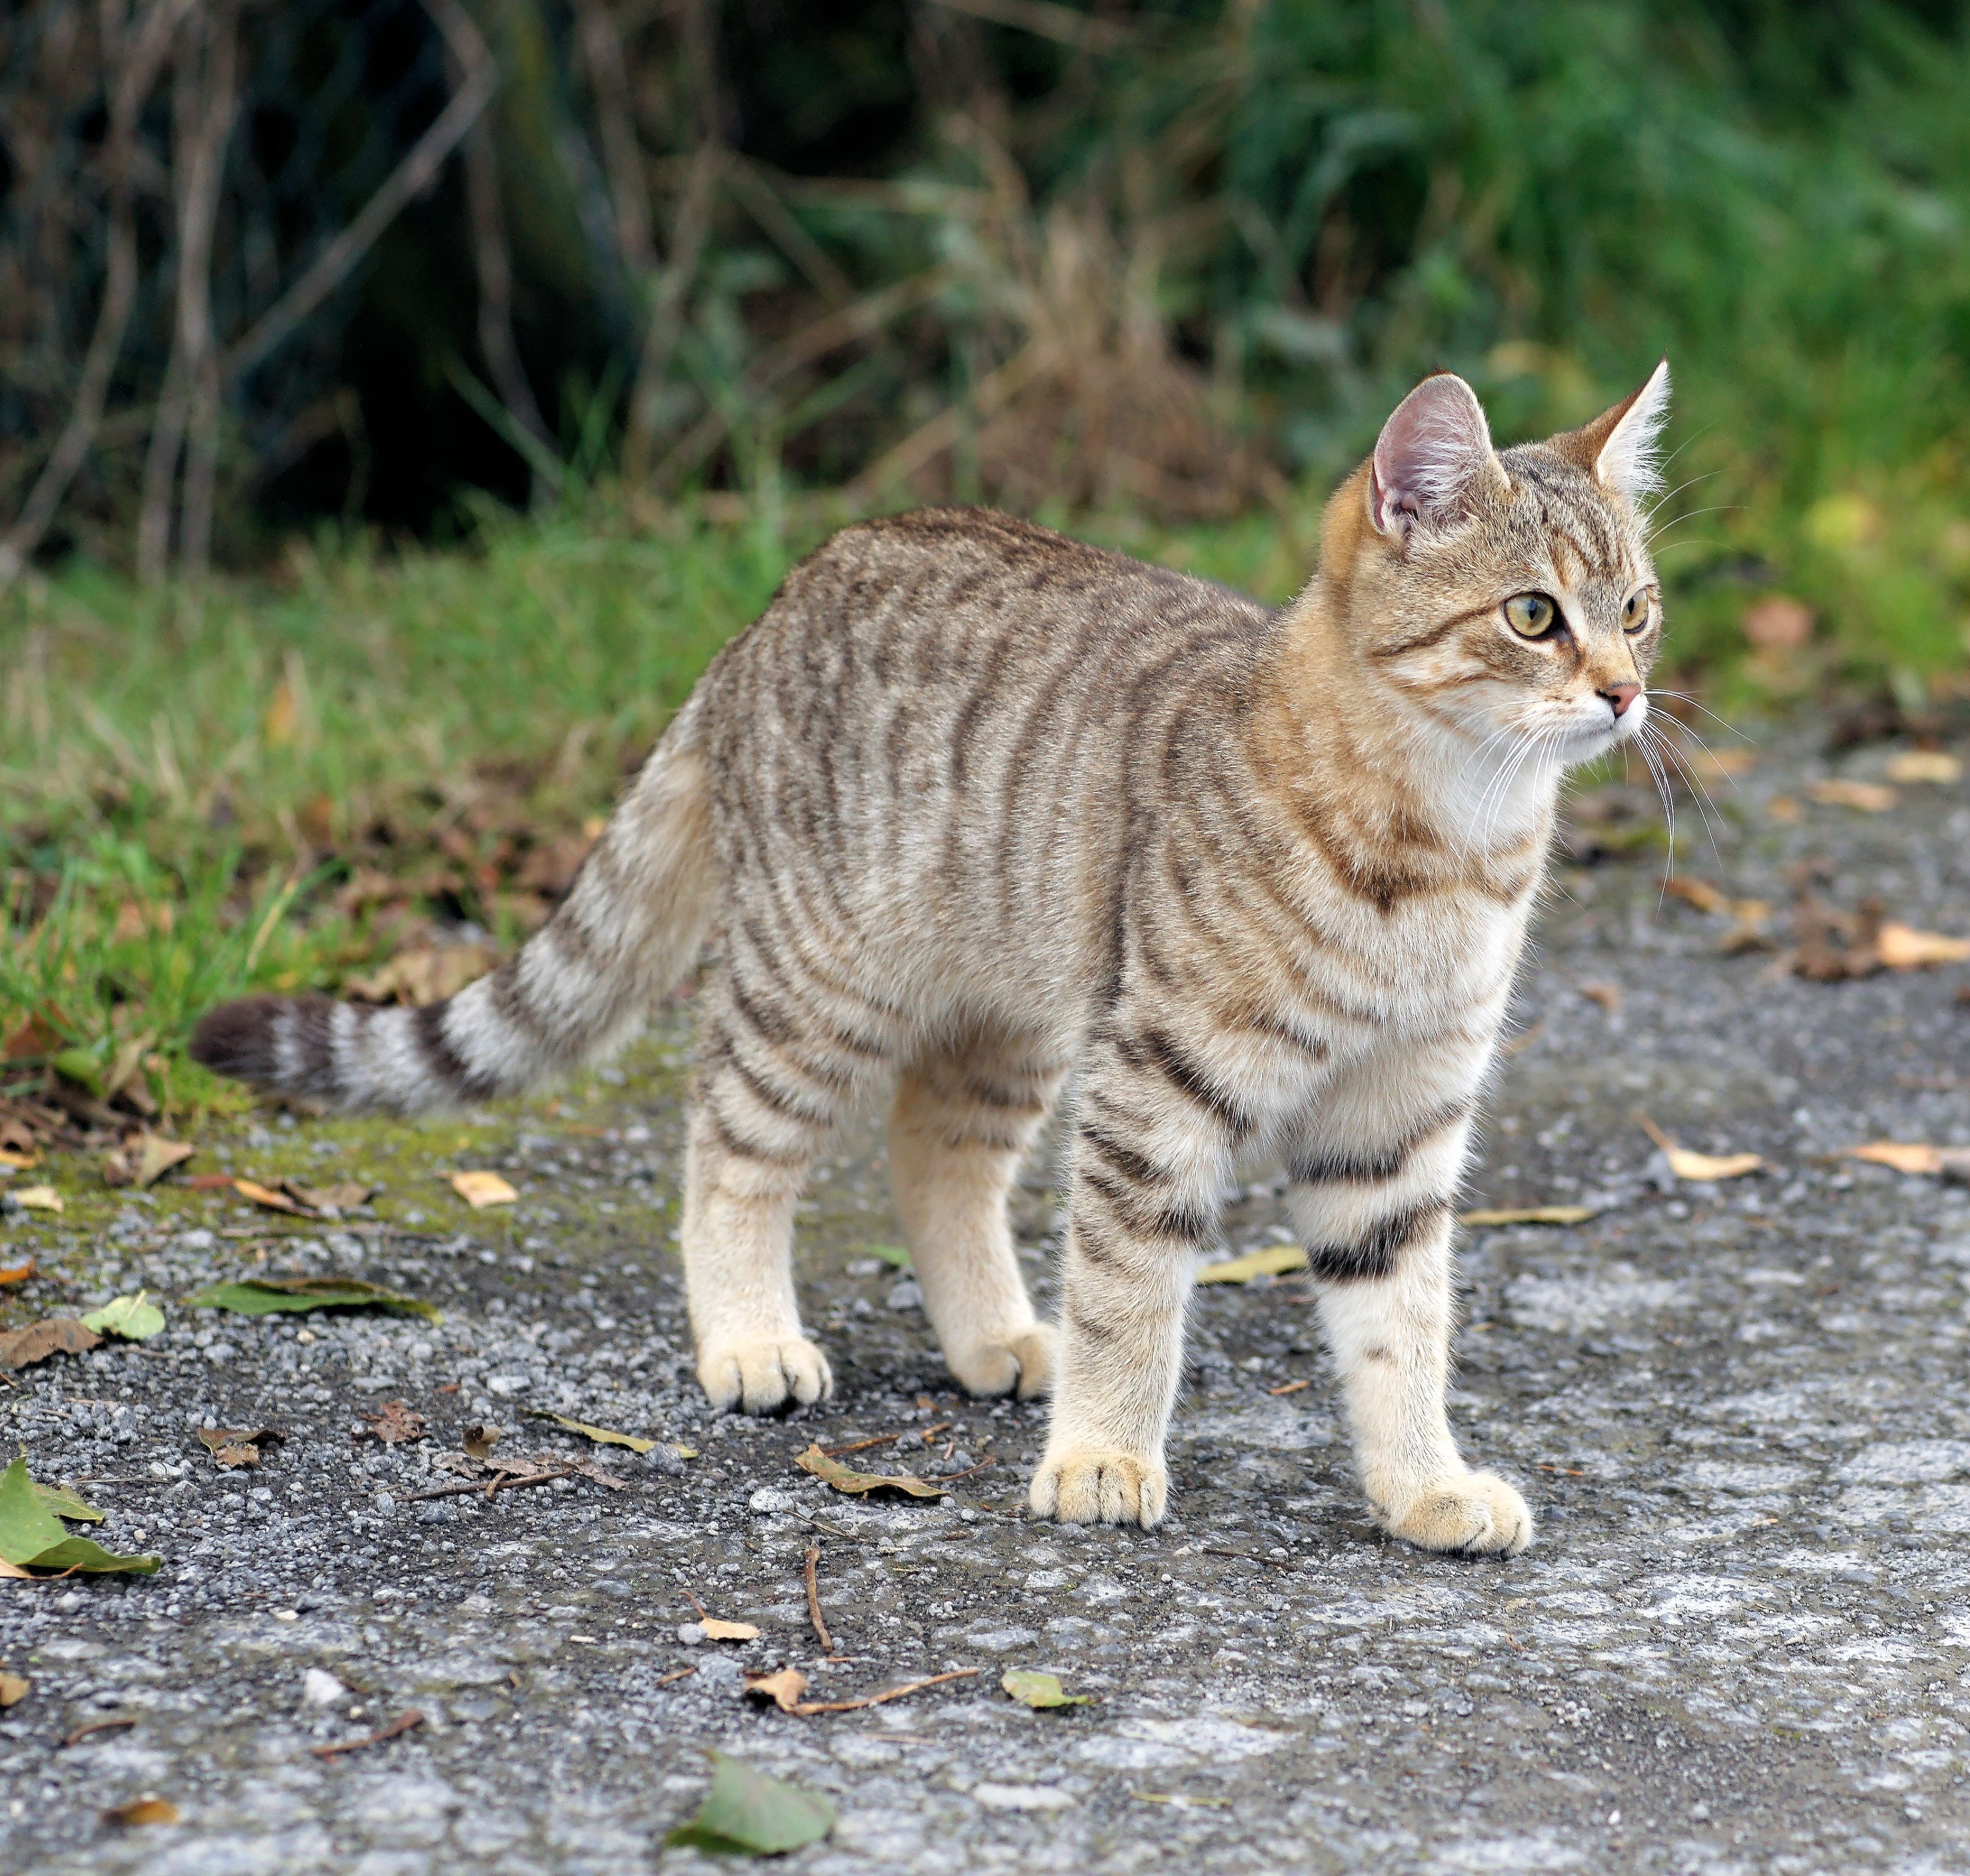
cat, mammal, fauna, whiskers, vertebrate, attention, domestic cat, bobcat, pride, mackerel, young animal, felidae, tabby cat, trustful, european shorthair, wild cat, small to medium sized cats, cat like mammal, domestic short haired cat, pixie bob, rusty spotted cat